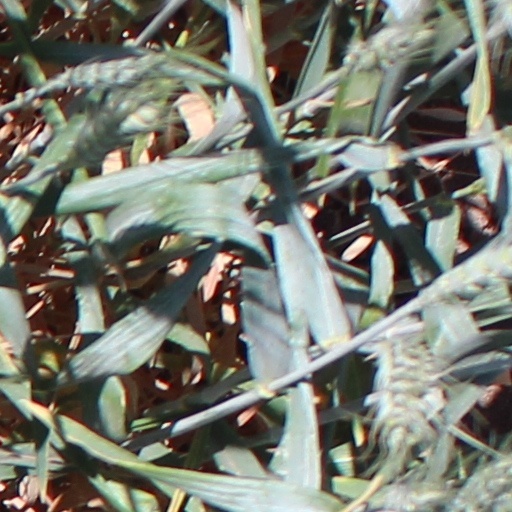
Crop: wheat